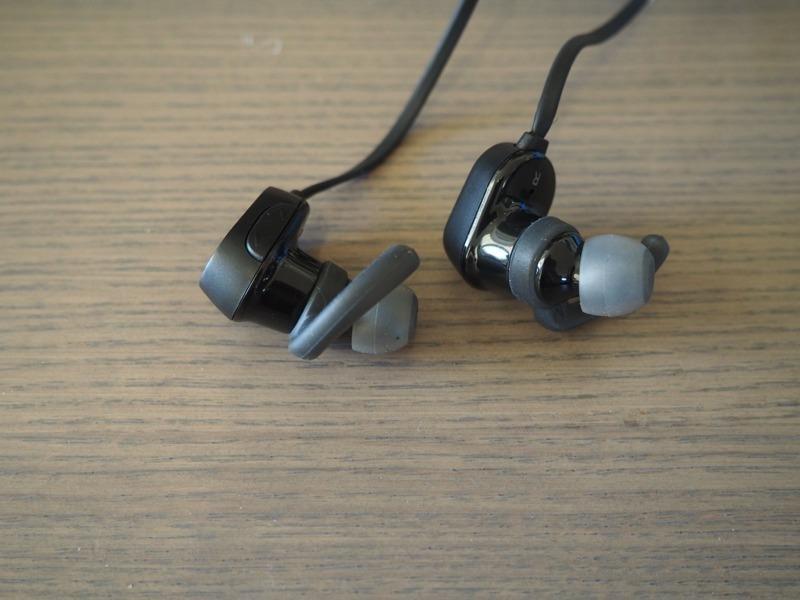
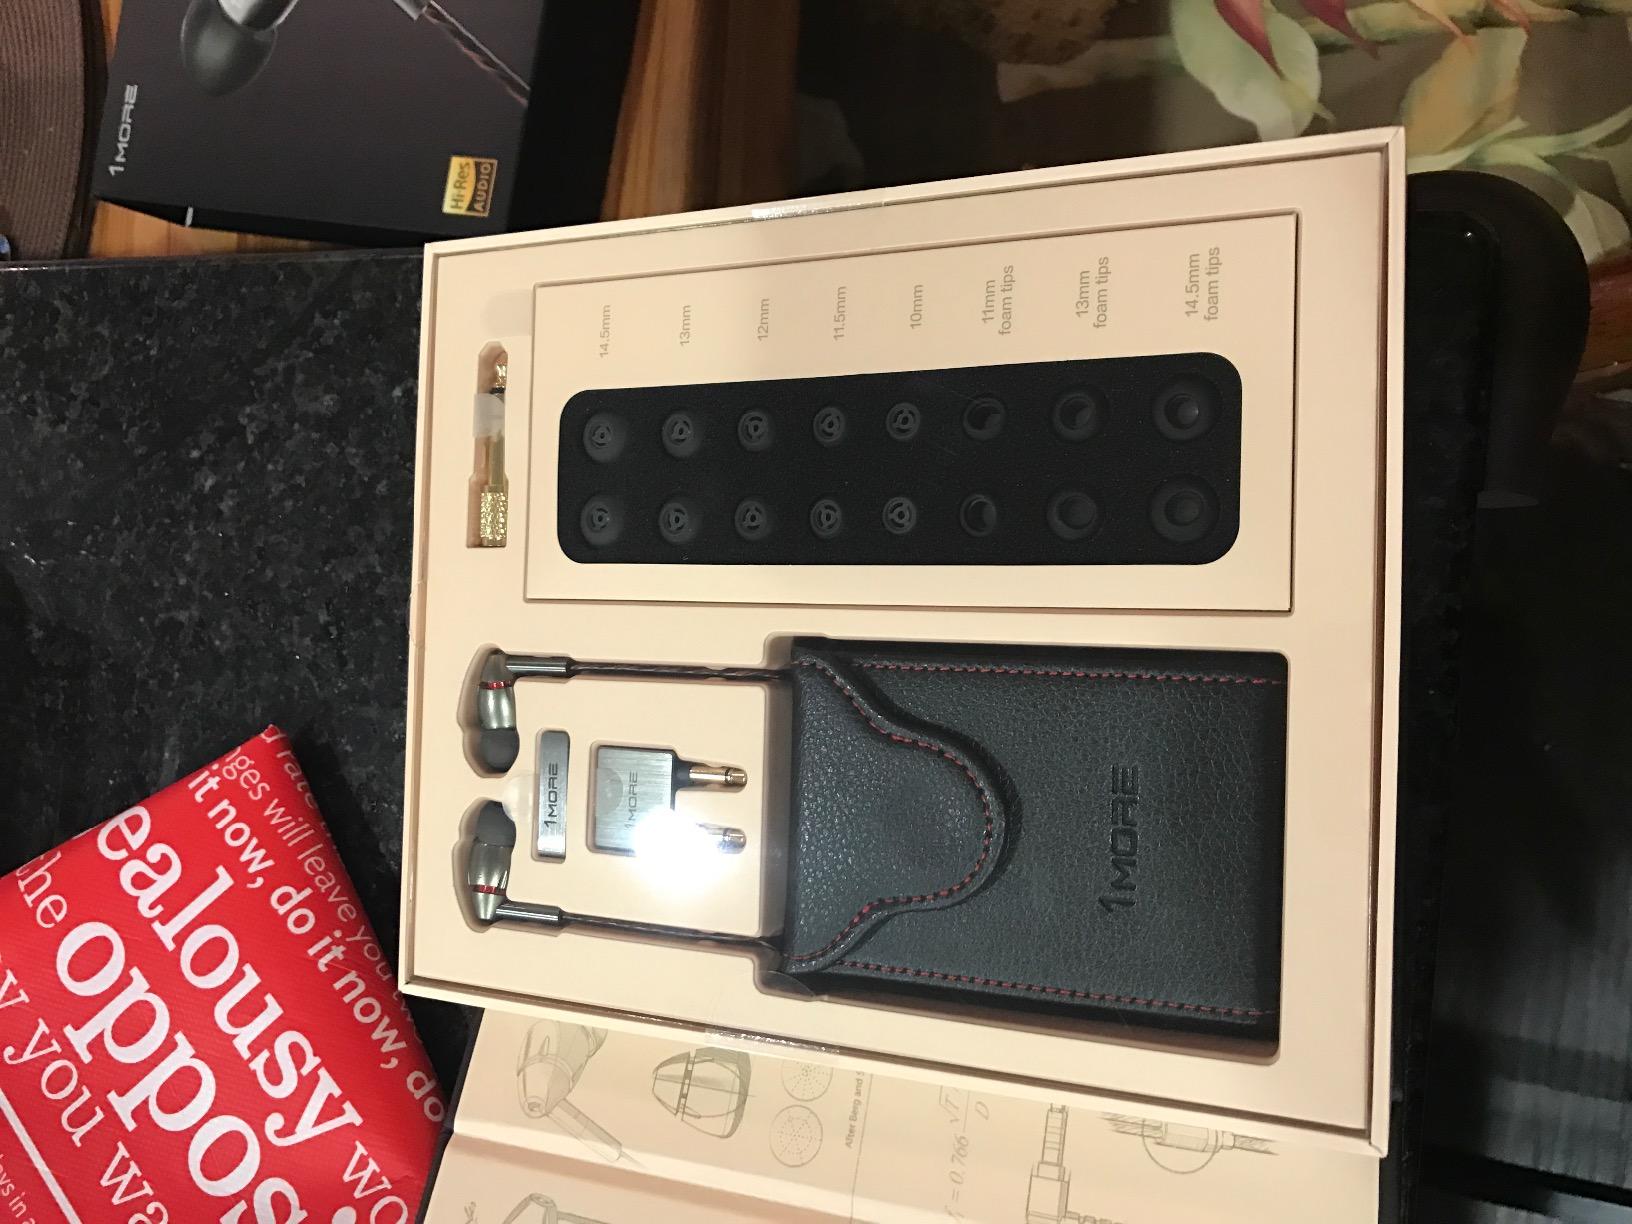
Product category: headphones
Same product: no